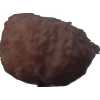
Label: orange_peeled